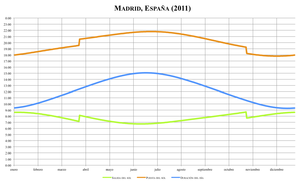
Durée du jour, lever et coucher du Soleil à Madrid (2011) Español: Duración del día, hora de salida y puesta de Sol en Madrid (2011)
La durée du jour, au sens strict, est le temps compris chaque jour entre le moment où le limbe supérieur du Soleil apparaît au-dessus de l'horizon, au lever de soleil, jusqu'à sa disparition en dessous, lors du coucher de soleil. Il s'agit de la période s'étendant entre l'aube et le crépuscule.